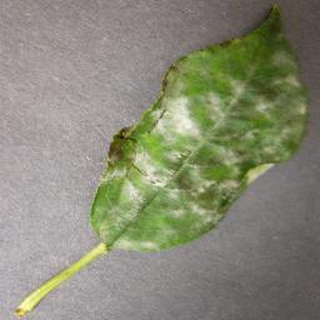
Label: cherry_powdery_mildew